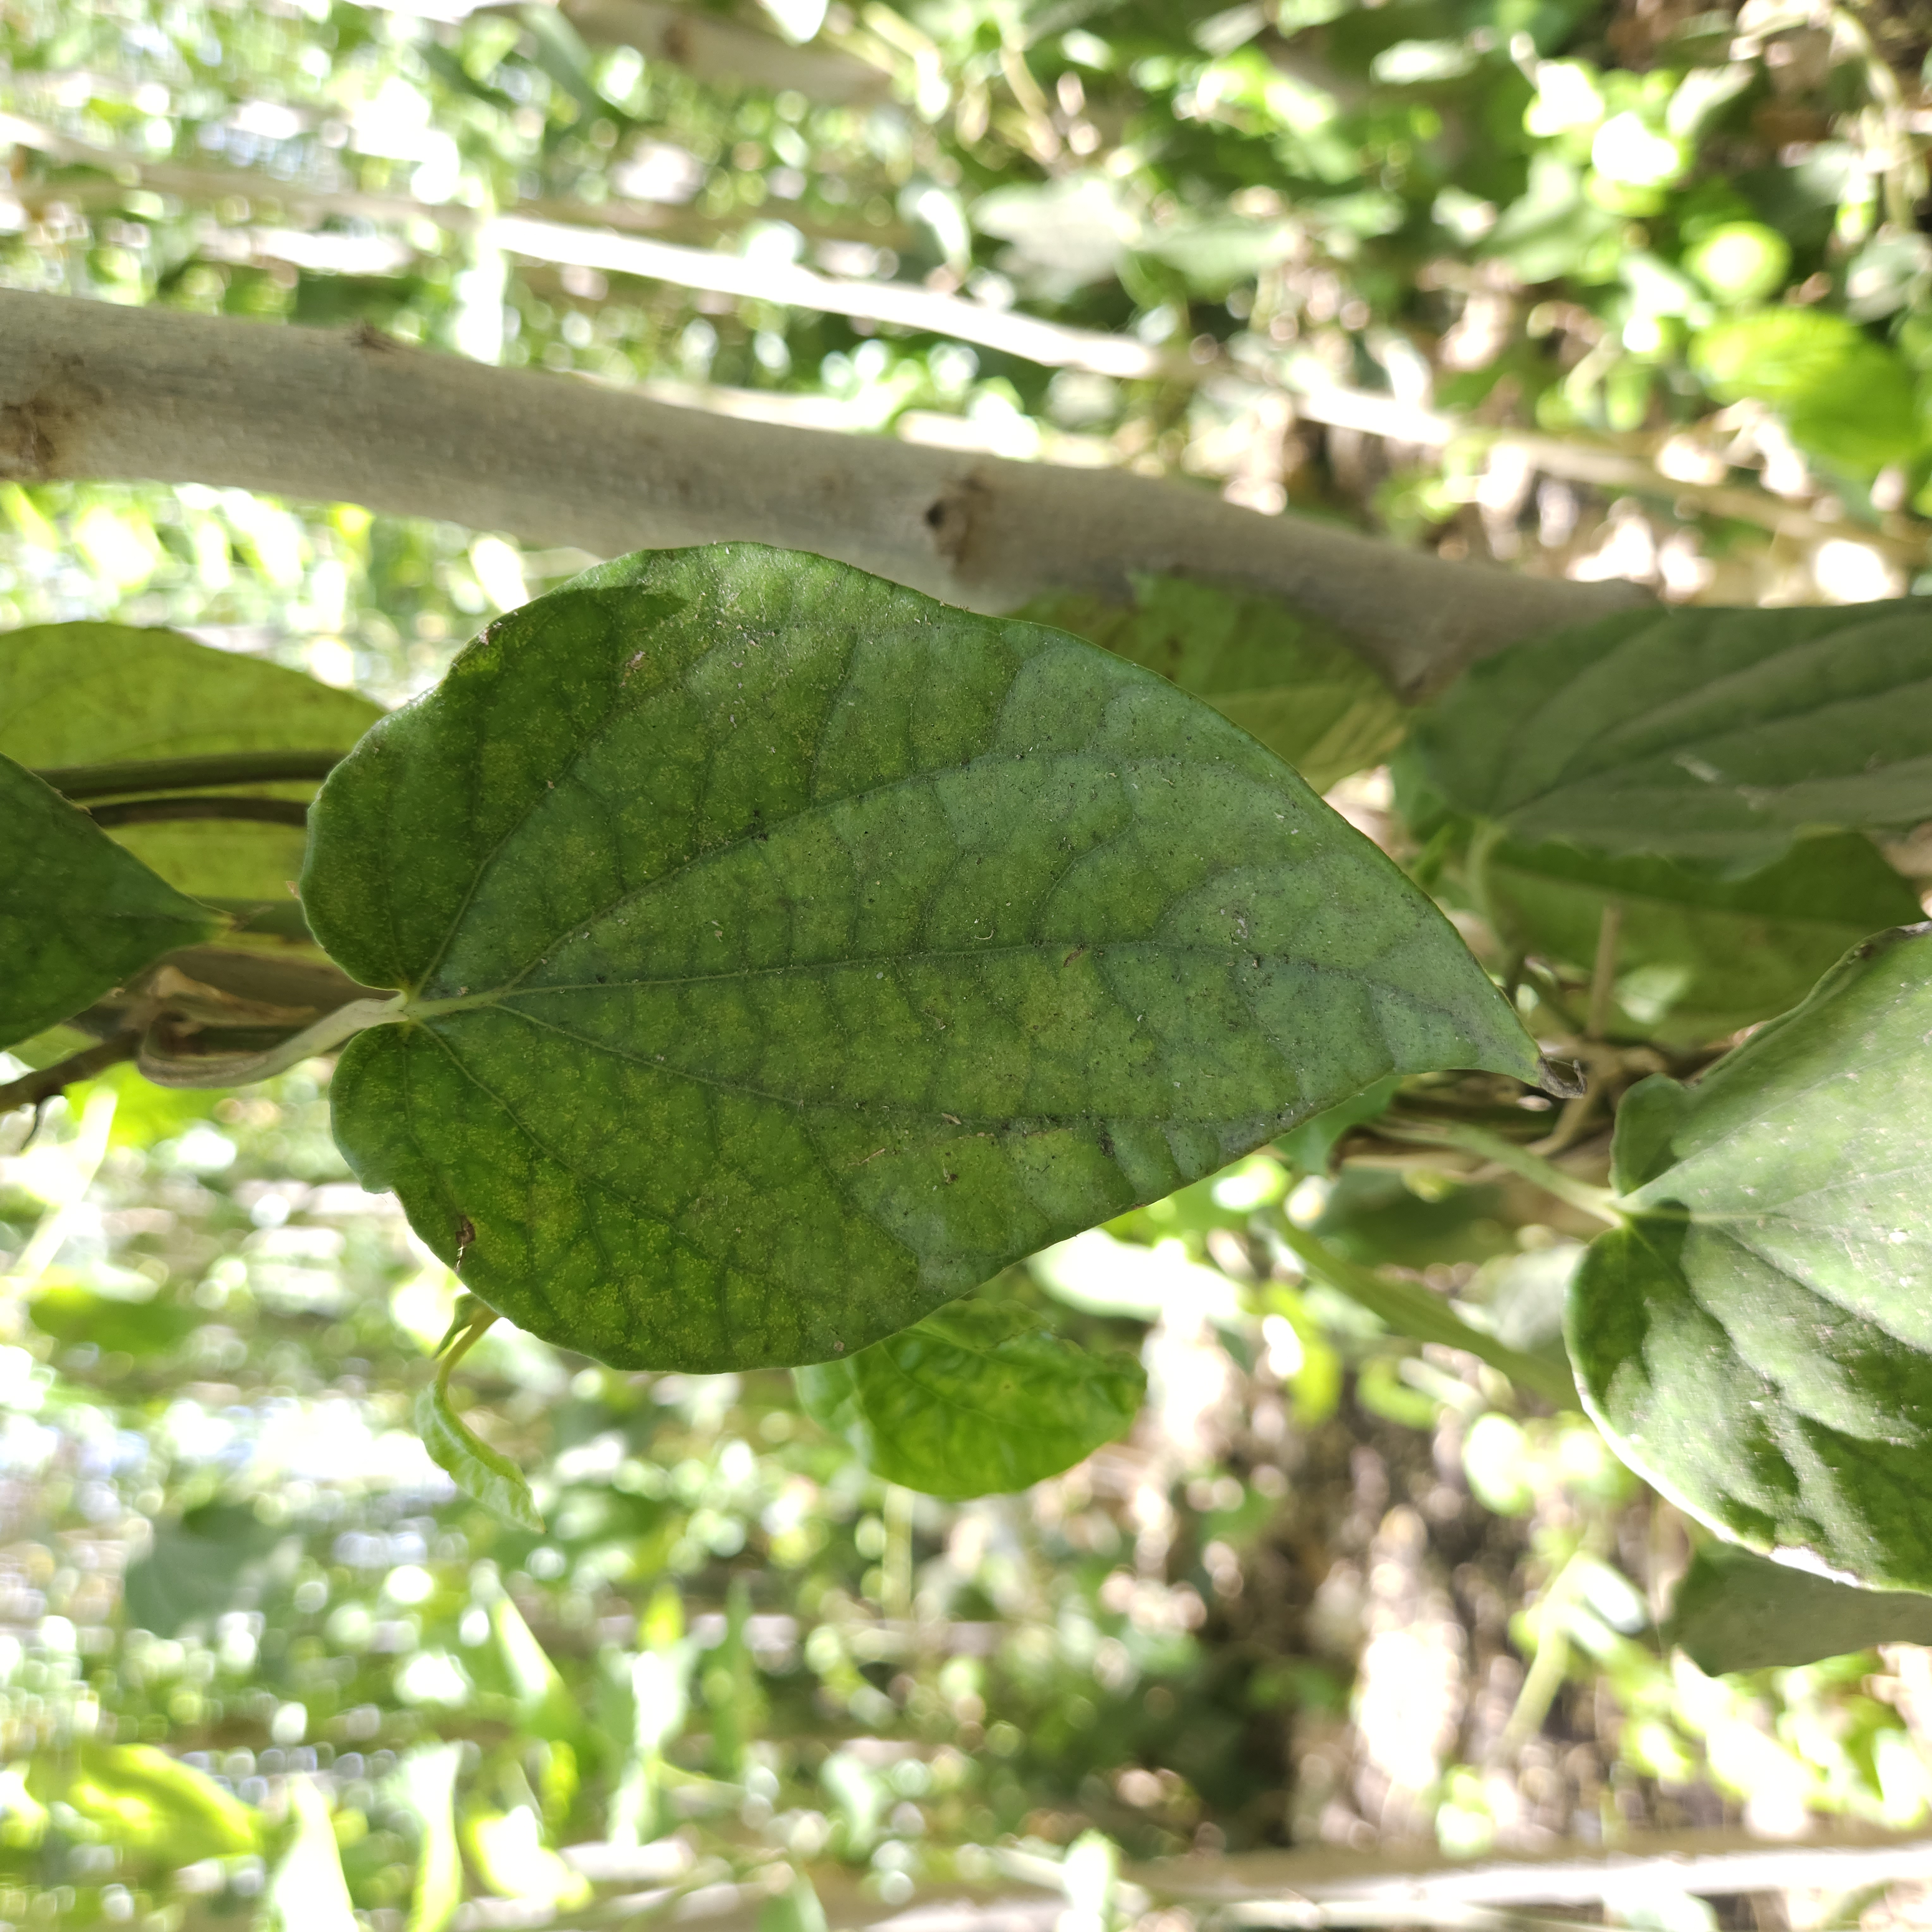
Label: Healthy